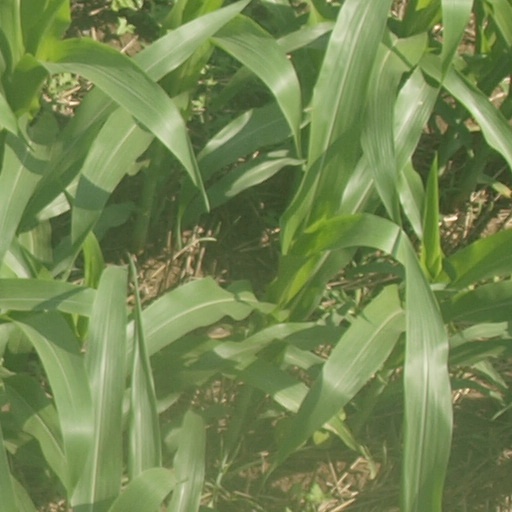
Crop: maize; corn